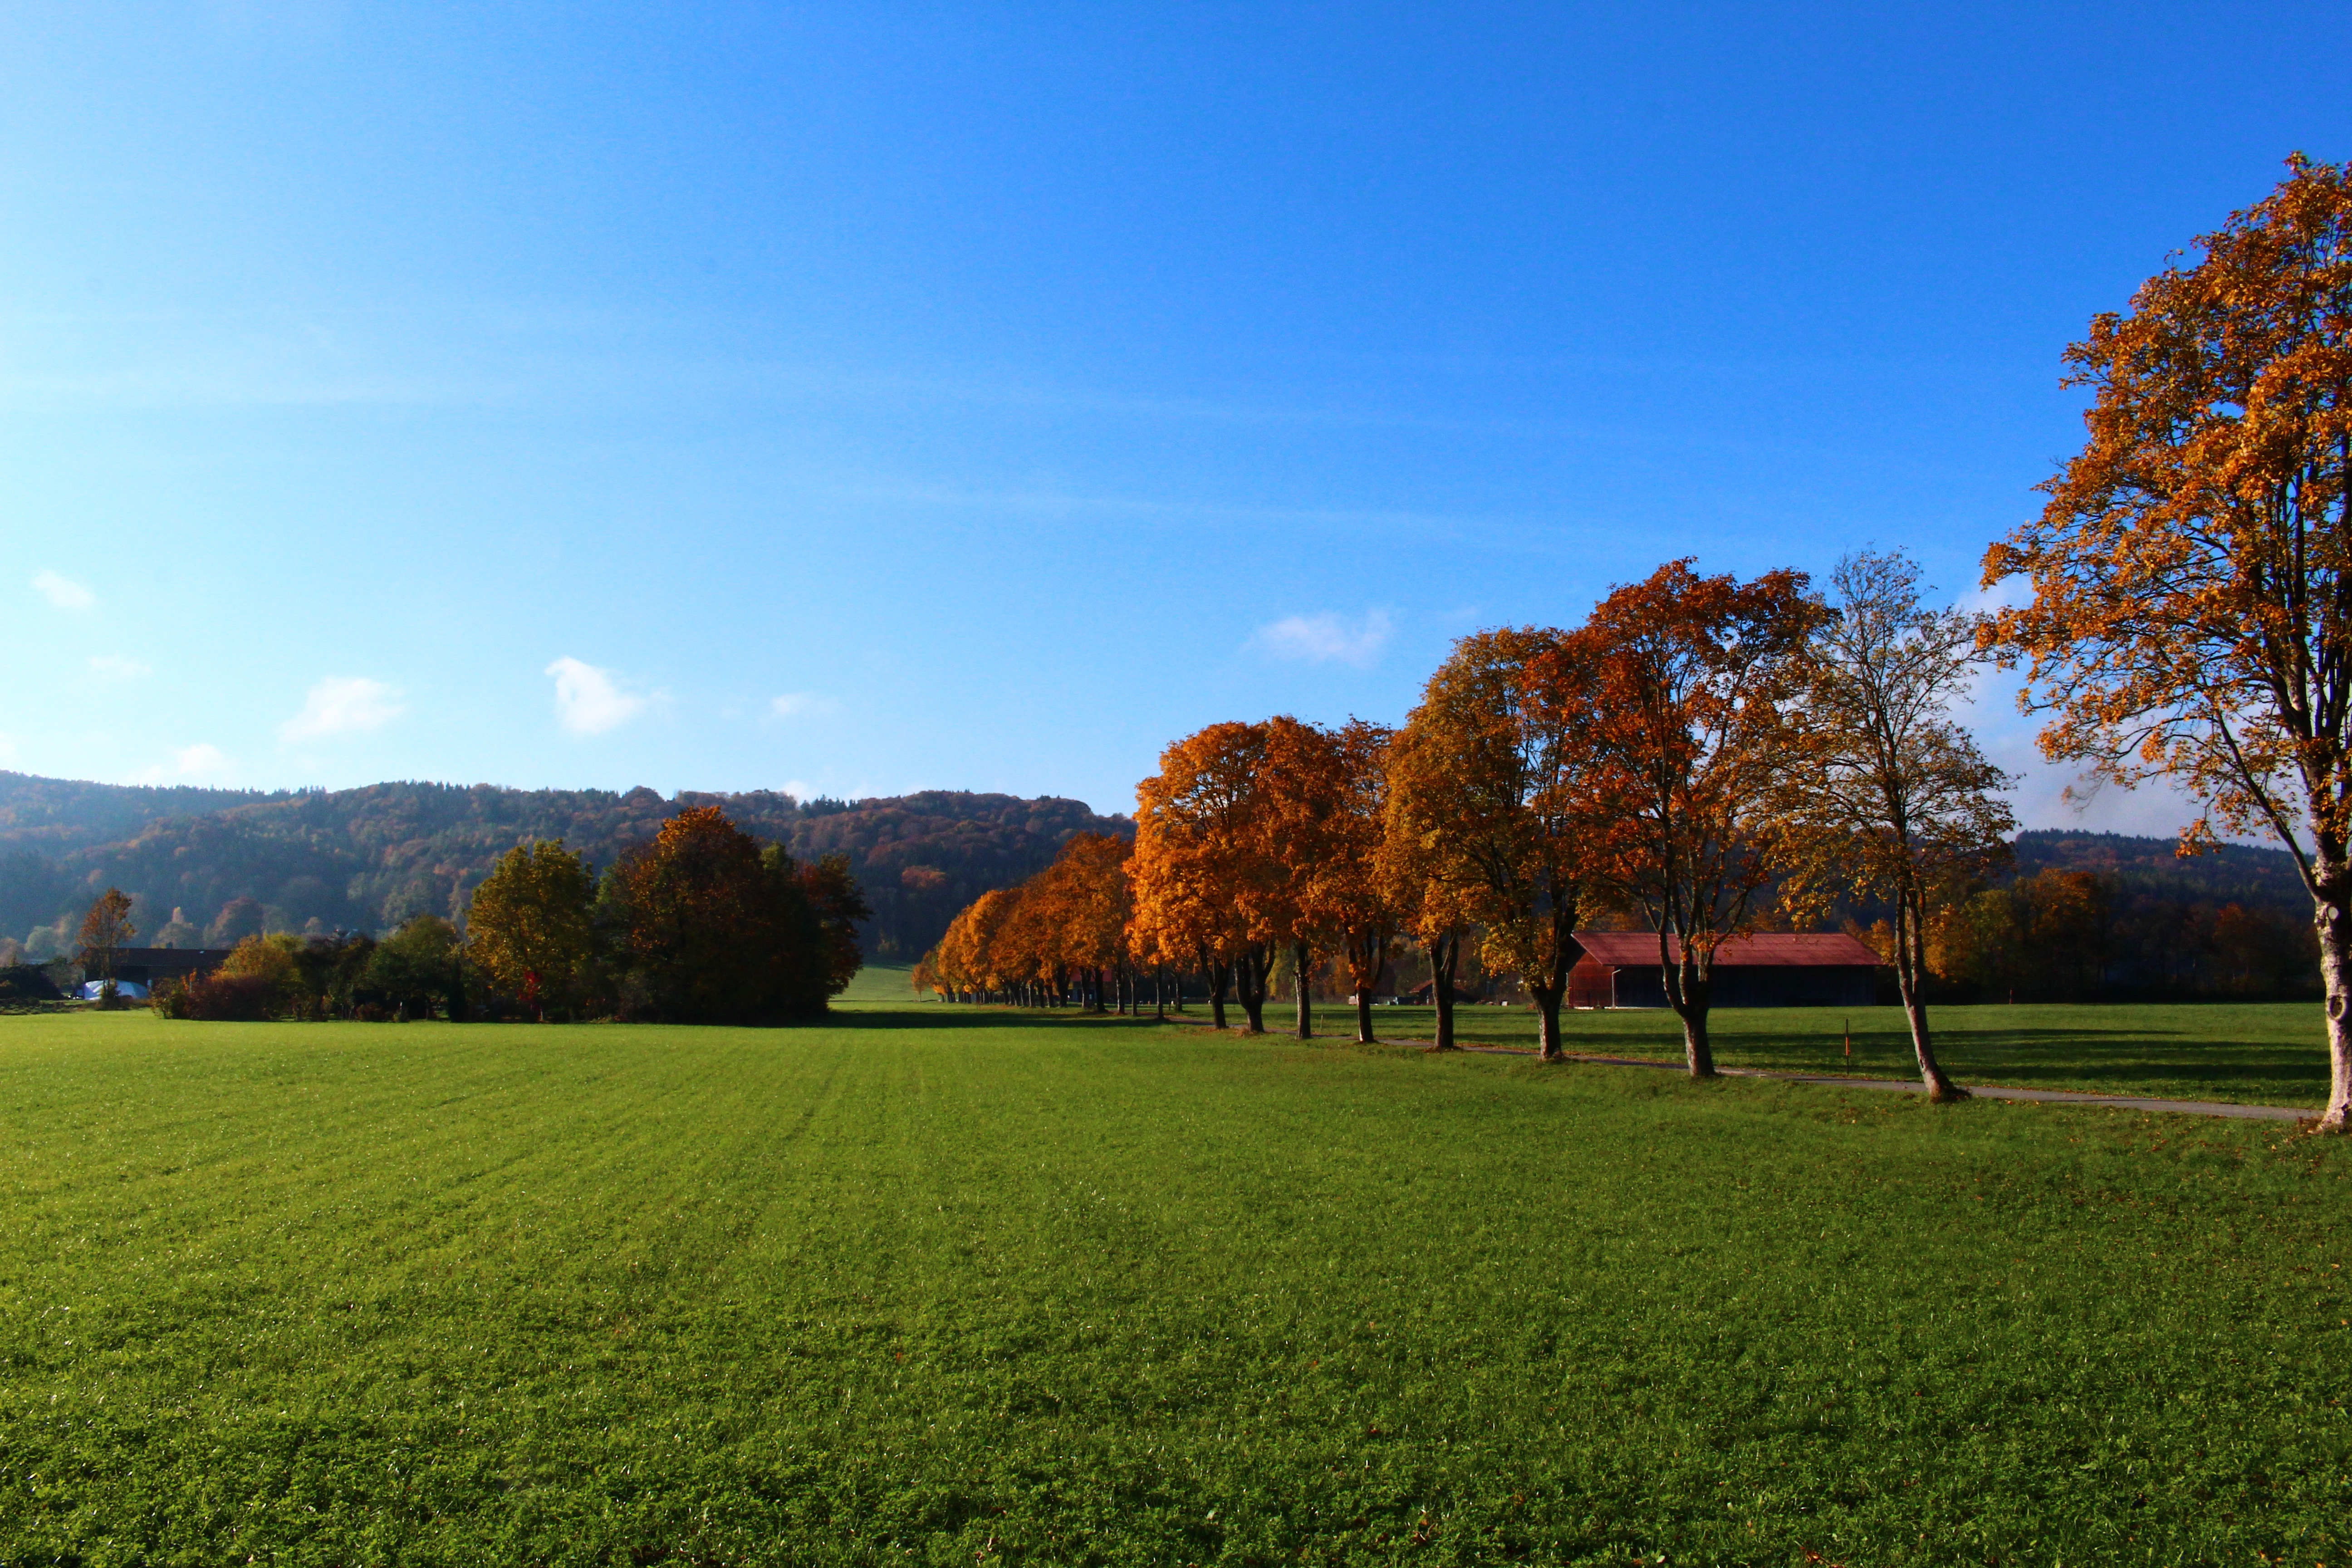
landscape, tree, nature, grass, horizon, plant, sky, field, farm, lawn, meadow, prairie, sunlight, morning, leaf, hill, flower, pasture, autumn, agriculture, season, plain, grassland, rural area, grass family, woody plant